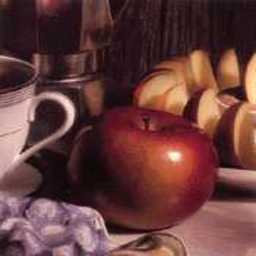
Label: Apple